Richmond Night Market

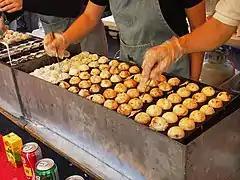
Takoyaki at the Richmond Night Market

Organizers for the Richmond Night Market and Summer Night Market had planned, in 2010, to hold two separate competing night markets. However, on 16 April 2010, a few weeks prior to the planned re-opening at the Queensborough location, Starlight Casino gave notice to New Westminster's city planning department that they were formally withdrawing their application for a temporary use permit to host the night market. A joint press release from Raymond Cheung of Target Events Production Ltd. and Starlight Casino followed announcing the cancellation to select media by email on April 19. Starlight Casino general manager Tim Barnett explained that it was due to the scaling down of vendors from 300 to 225, increasing operating costs from policing, providing traffic management plans, and ensuring additional parking for vendors, had made operating the night market adjacent to the casino "no longer sustainable". In the end only the Summer Night Market in Richmond was able to open on schedule for the 2010 Victoria Day Long Weekend.